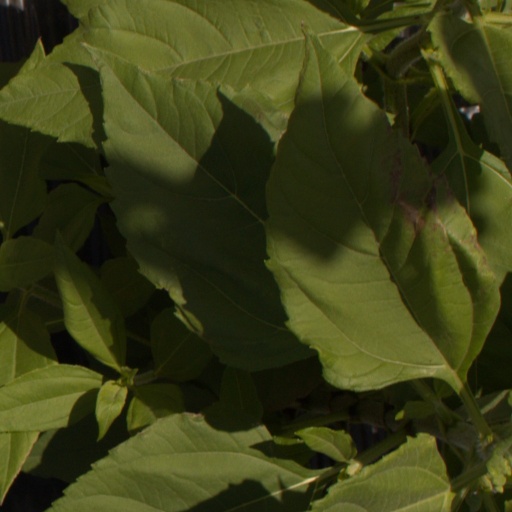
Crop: Jerusalem artichoke